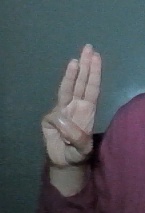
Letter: thaa